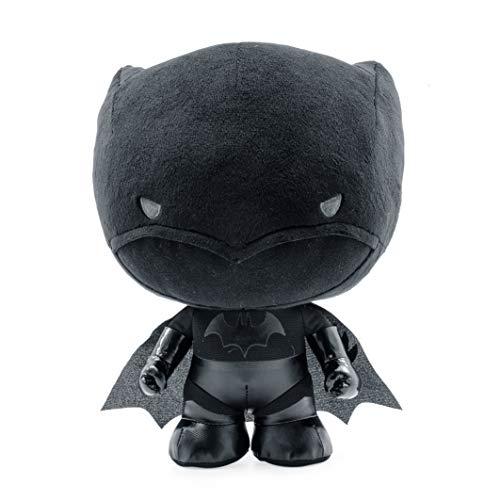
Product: YuMe 10" DZNR Batman 80th Anniversary Collector Plush – Blackout Limited Edition, 19162
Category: Toys & Games | Stuffed Animals & Plush Toys
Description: CALLING ALL COLLECTORS - DZNR 10" Blackout Batman Chibi Plush by YuMe makes the perfect addition to any Batman collection.
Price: $17.69
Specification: ProductDimensions:7x6x10inches|ItemWeight:12.6ounces|ShippingWeight:12.6ounces(Viewshippingratesandpolicies)|ASIN:B07T86KYTN|Itemmodelnumber:19162|Manufacturerrecommendedage:36month-3years